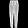
Label: Trouser